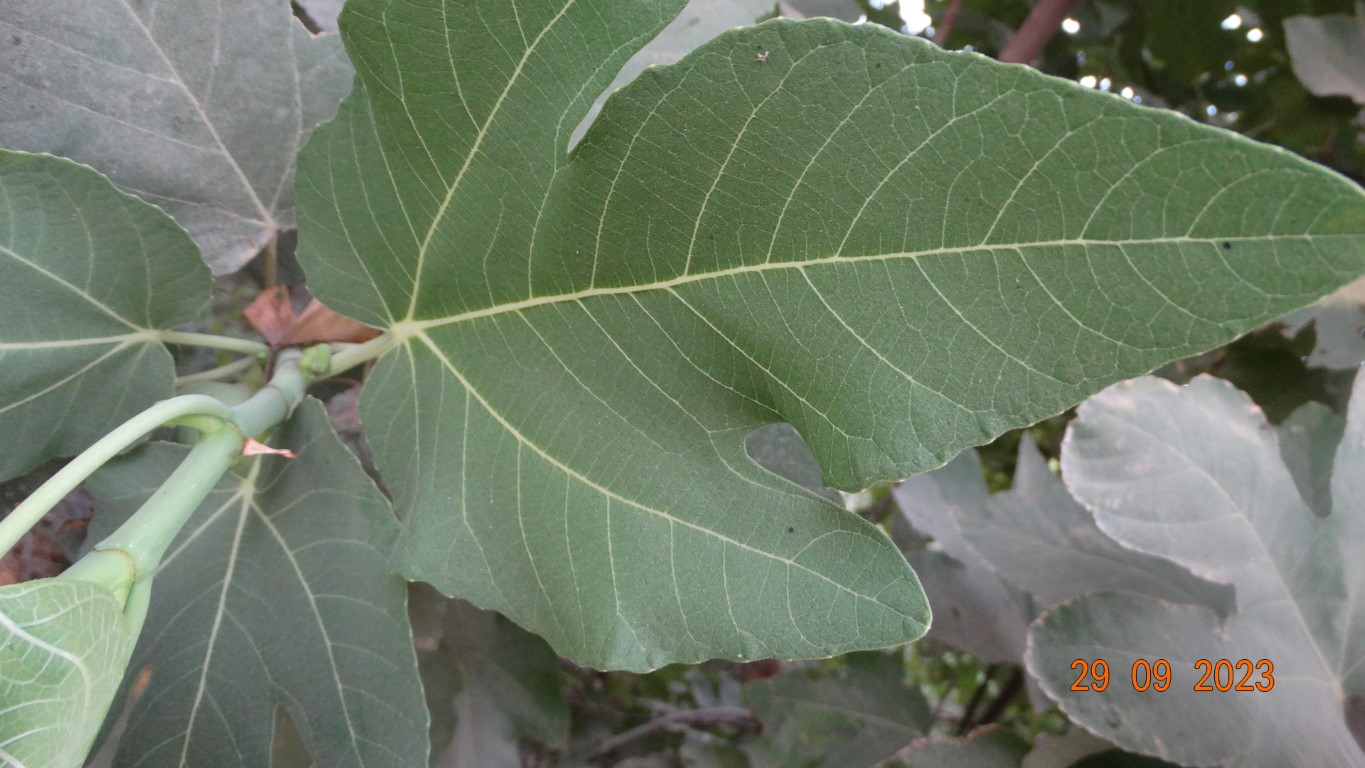
Label: healthy